Israelis

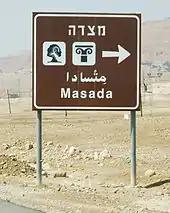
Trilingual road sign in Israel

Due to its immigrant nature, Israel is one of the most multicultural and multilingual societies in the world. Hebrew and Arabic are the official languages in the country, while English and Russian are the two most widely spoken non-official languages. Yiddish (2%) and French (2%) are also spoken. A certain degree of English is spoken widely, and is the language of choice for many Israeli businesses. Courses of Hebrew and English are mandatory in the Israeli matriculation exams ("bagrut"), and most schools also offer one or more out of Arabic, Spanish, German or French. The Israeli government also offers free intensive Hebrew-language courses, known as "ulpanim" (singular "ulpan"), for new Jewish immigrants, to try to help them integrate into Israeli society.